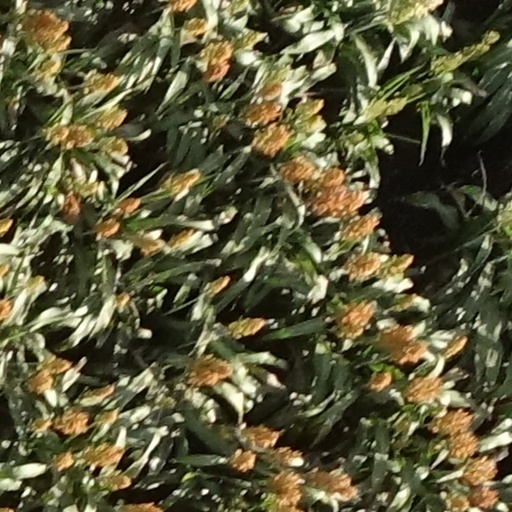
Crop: sorghum